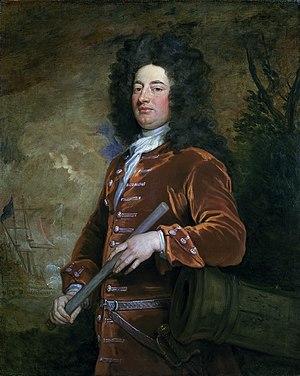
Sir John Jennings est un officier de la Royal Navy et un homme politique whig qui siège à la Chambre des communes entre 1705 et 1734. Il participe à la guerre de Succession d'Espagne. Il est ensuite commandant en chef de la station de la Jamaïque, puis First Sea Lord et enfin gouverneur de l'hôpital de Greenwich.